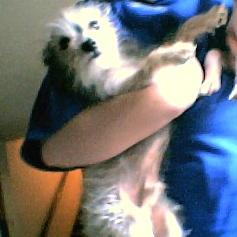
Breed: yorkshire terrier